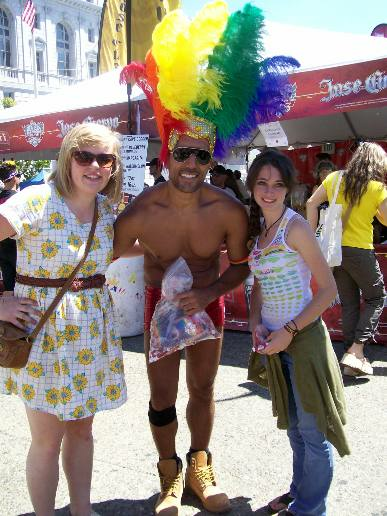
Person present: Yes